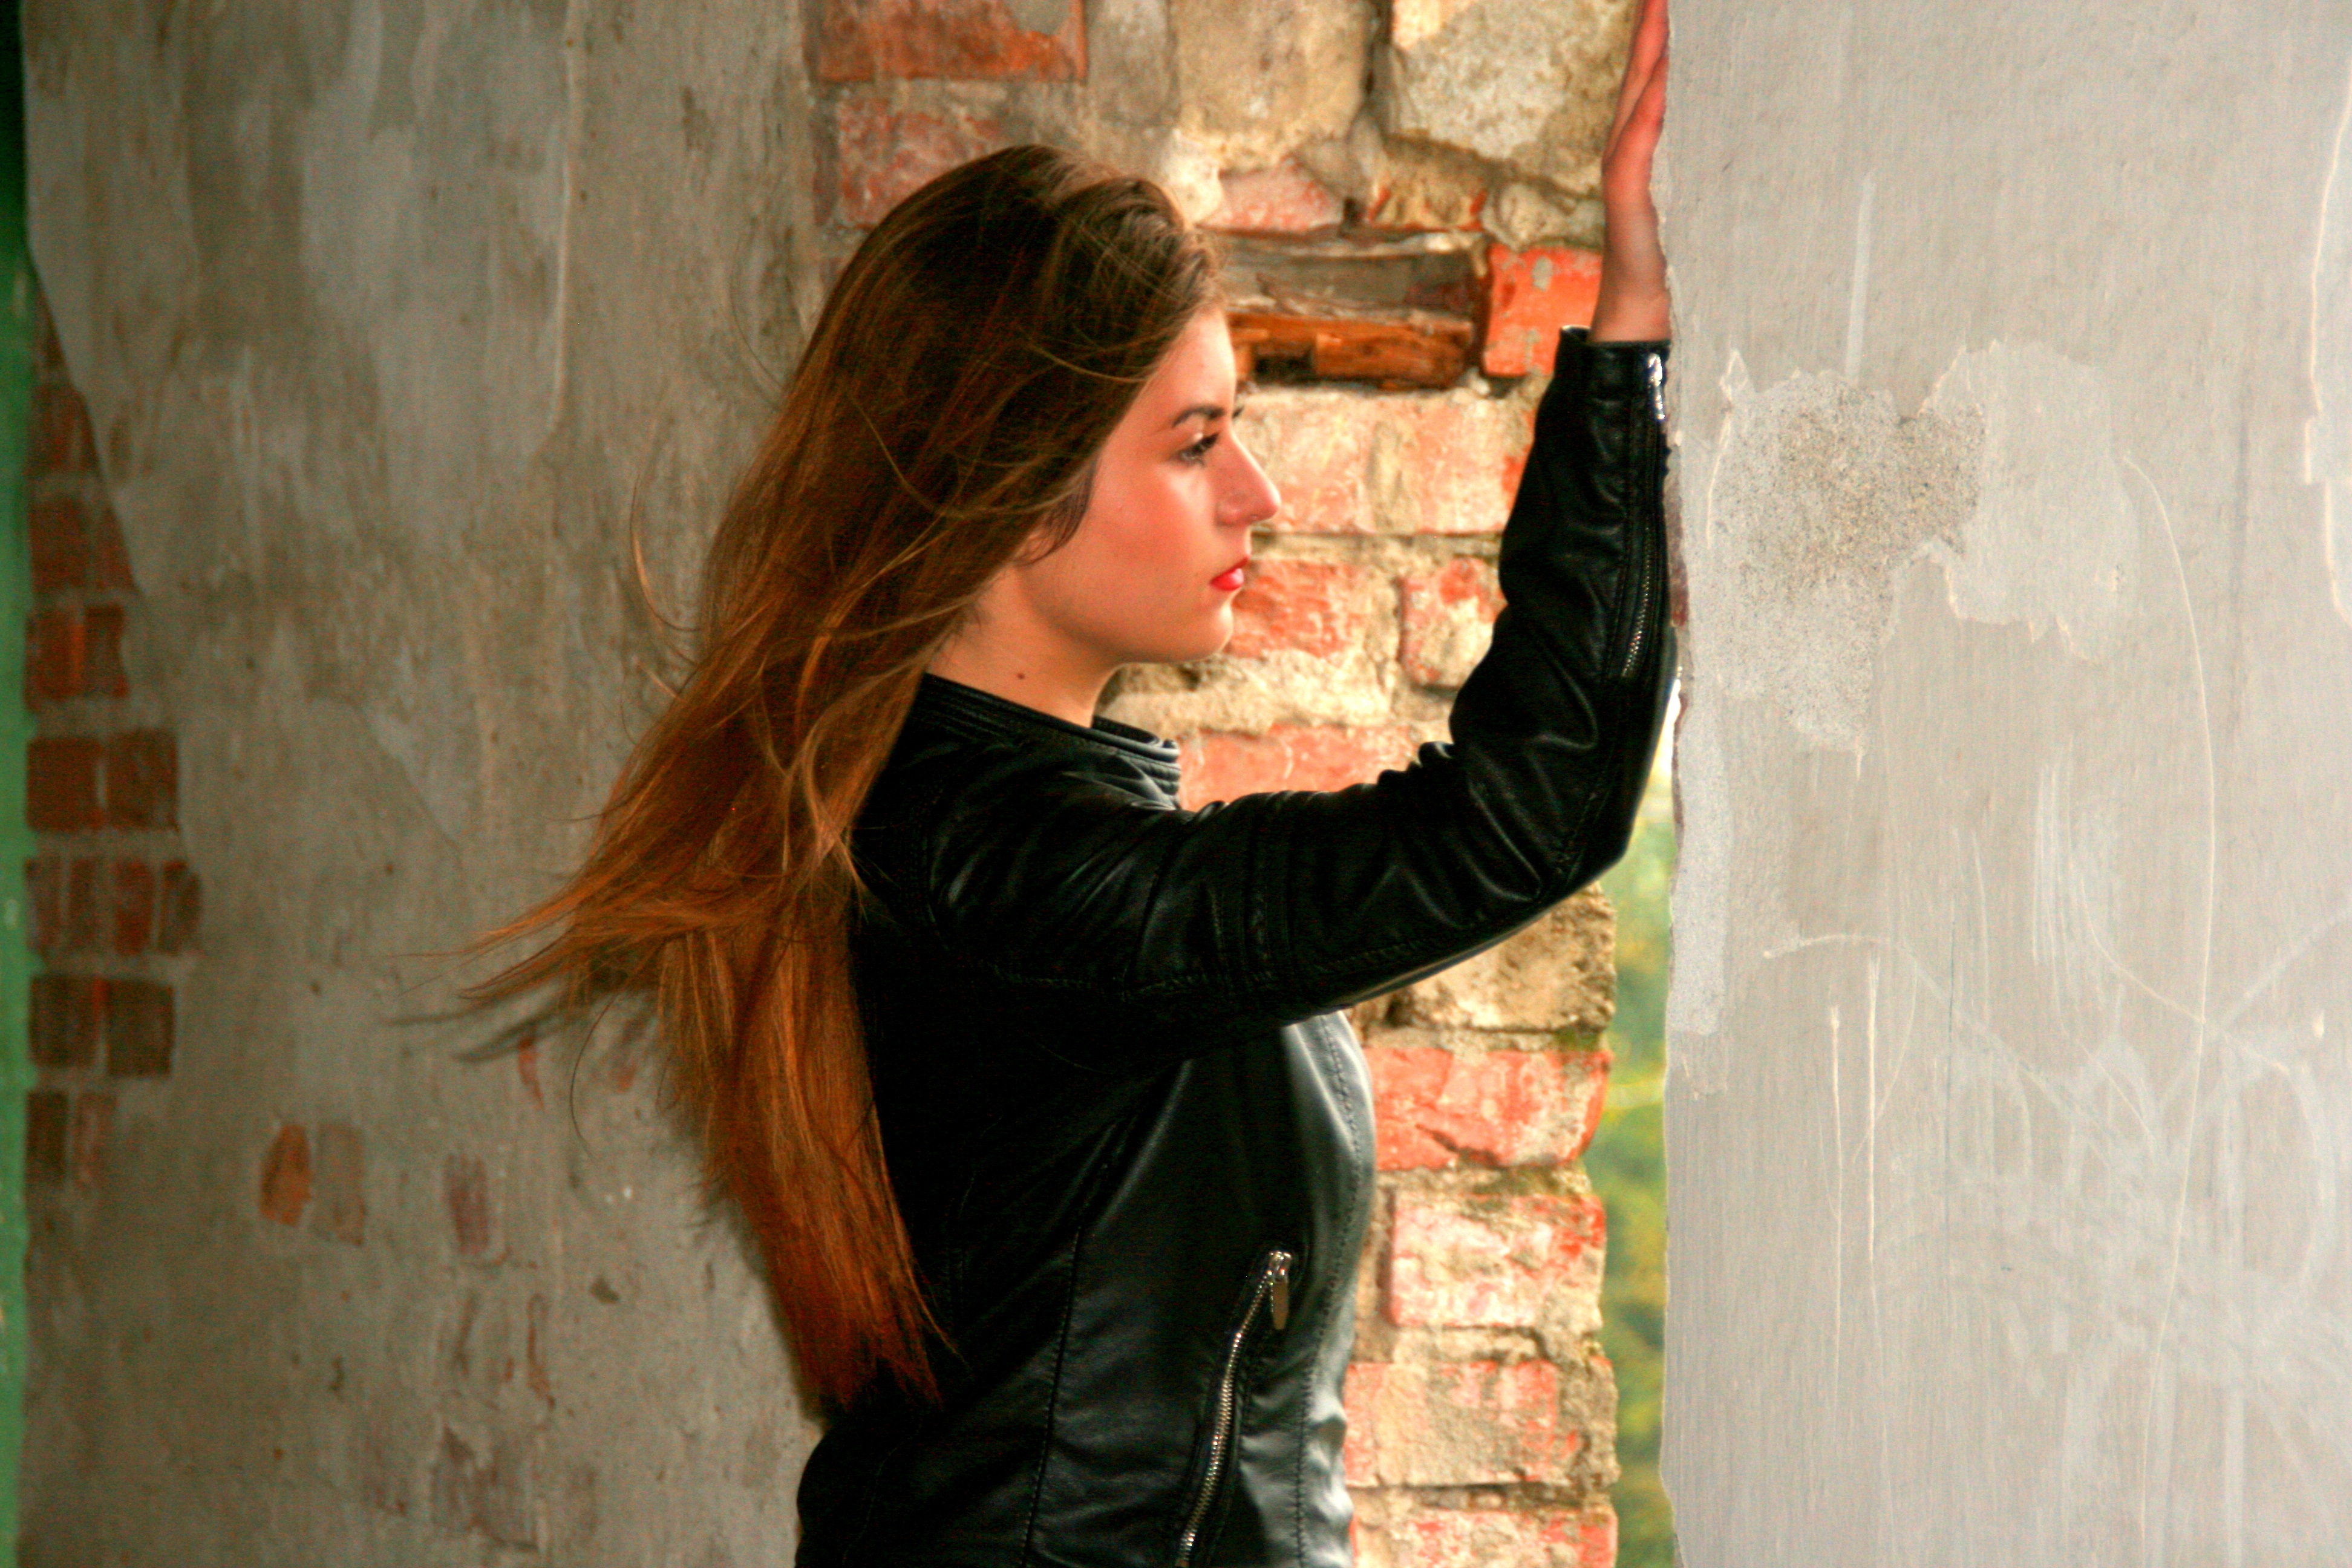
person, girl, woman, window, wind, portrait, red, color, lady, smile, dress, photograph, beauty, interaction, photo shoot, brown eyes, bfe